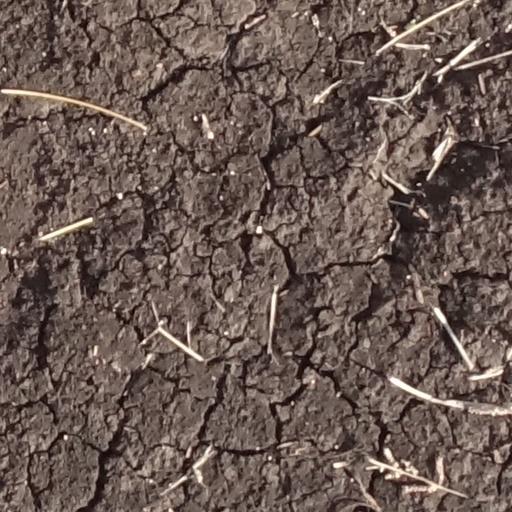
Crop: sorghum